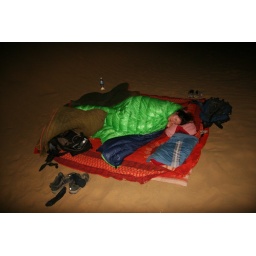
It was a cold but beautiful night under the stars. It was worth carrying the sleeping bag for the last 3 months!